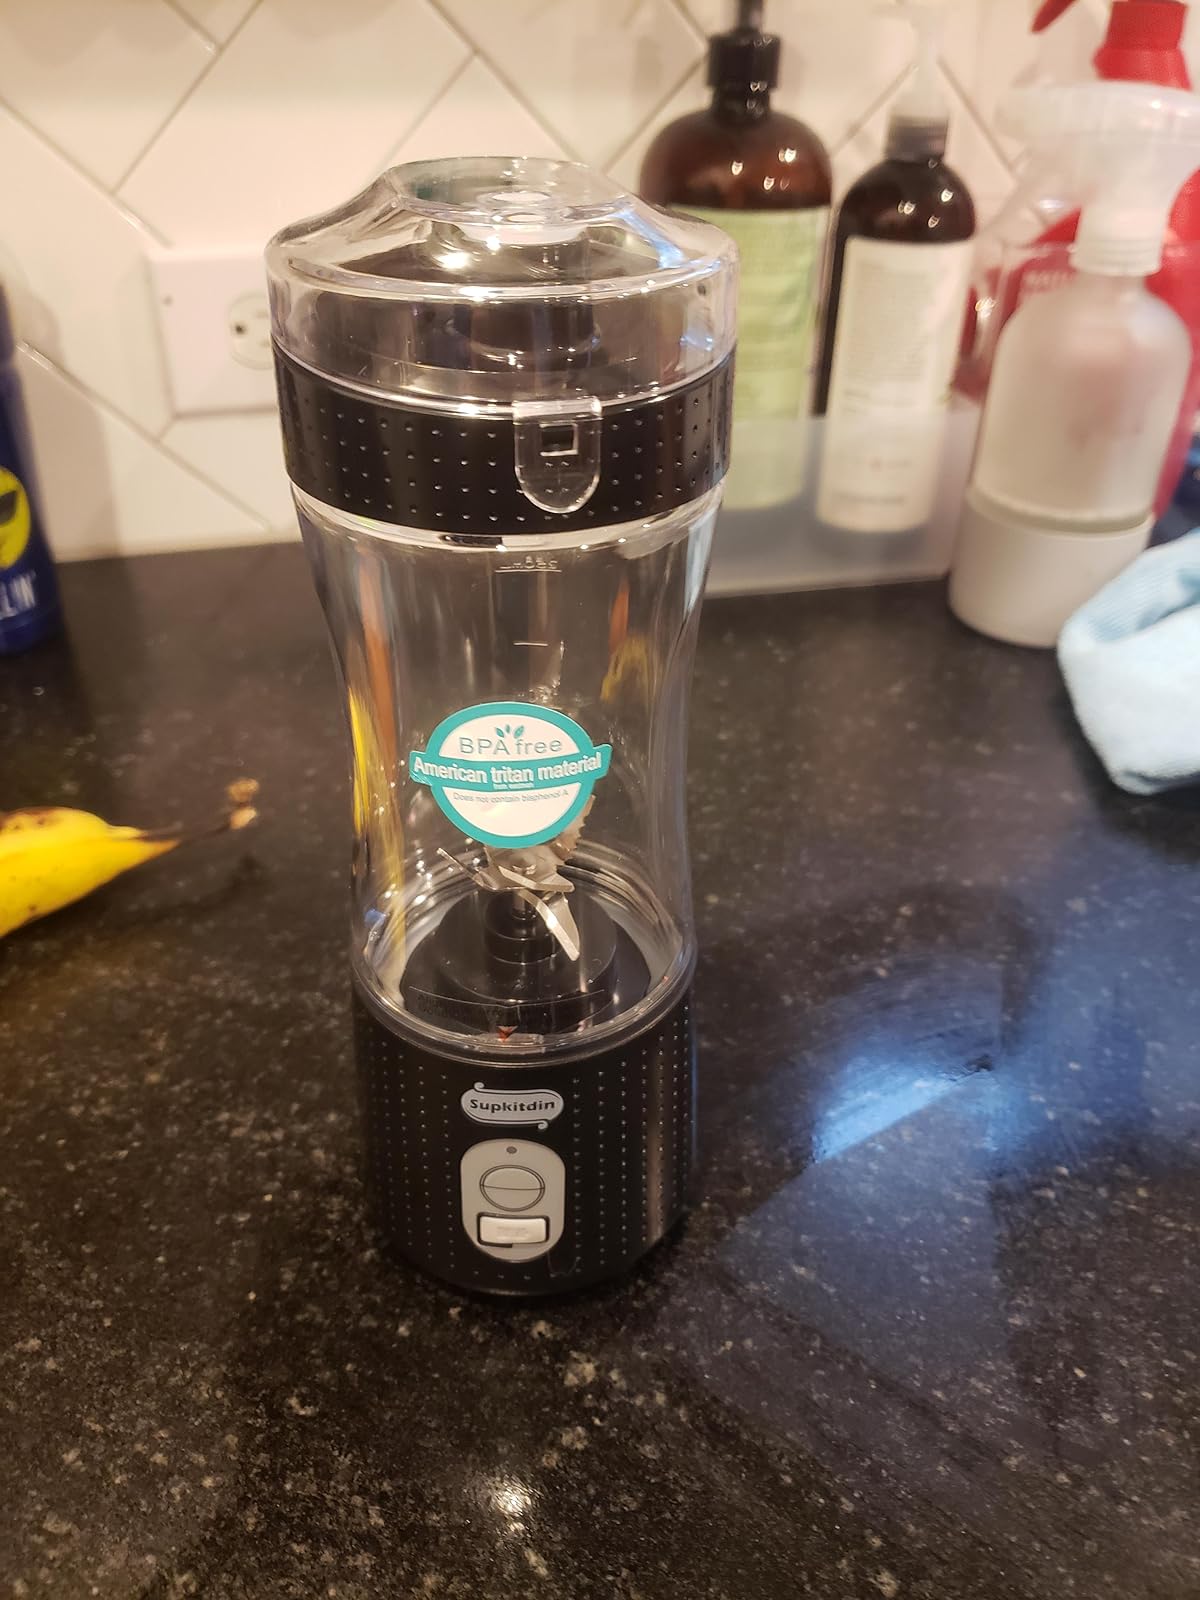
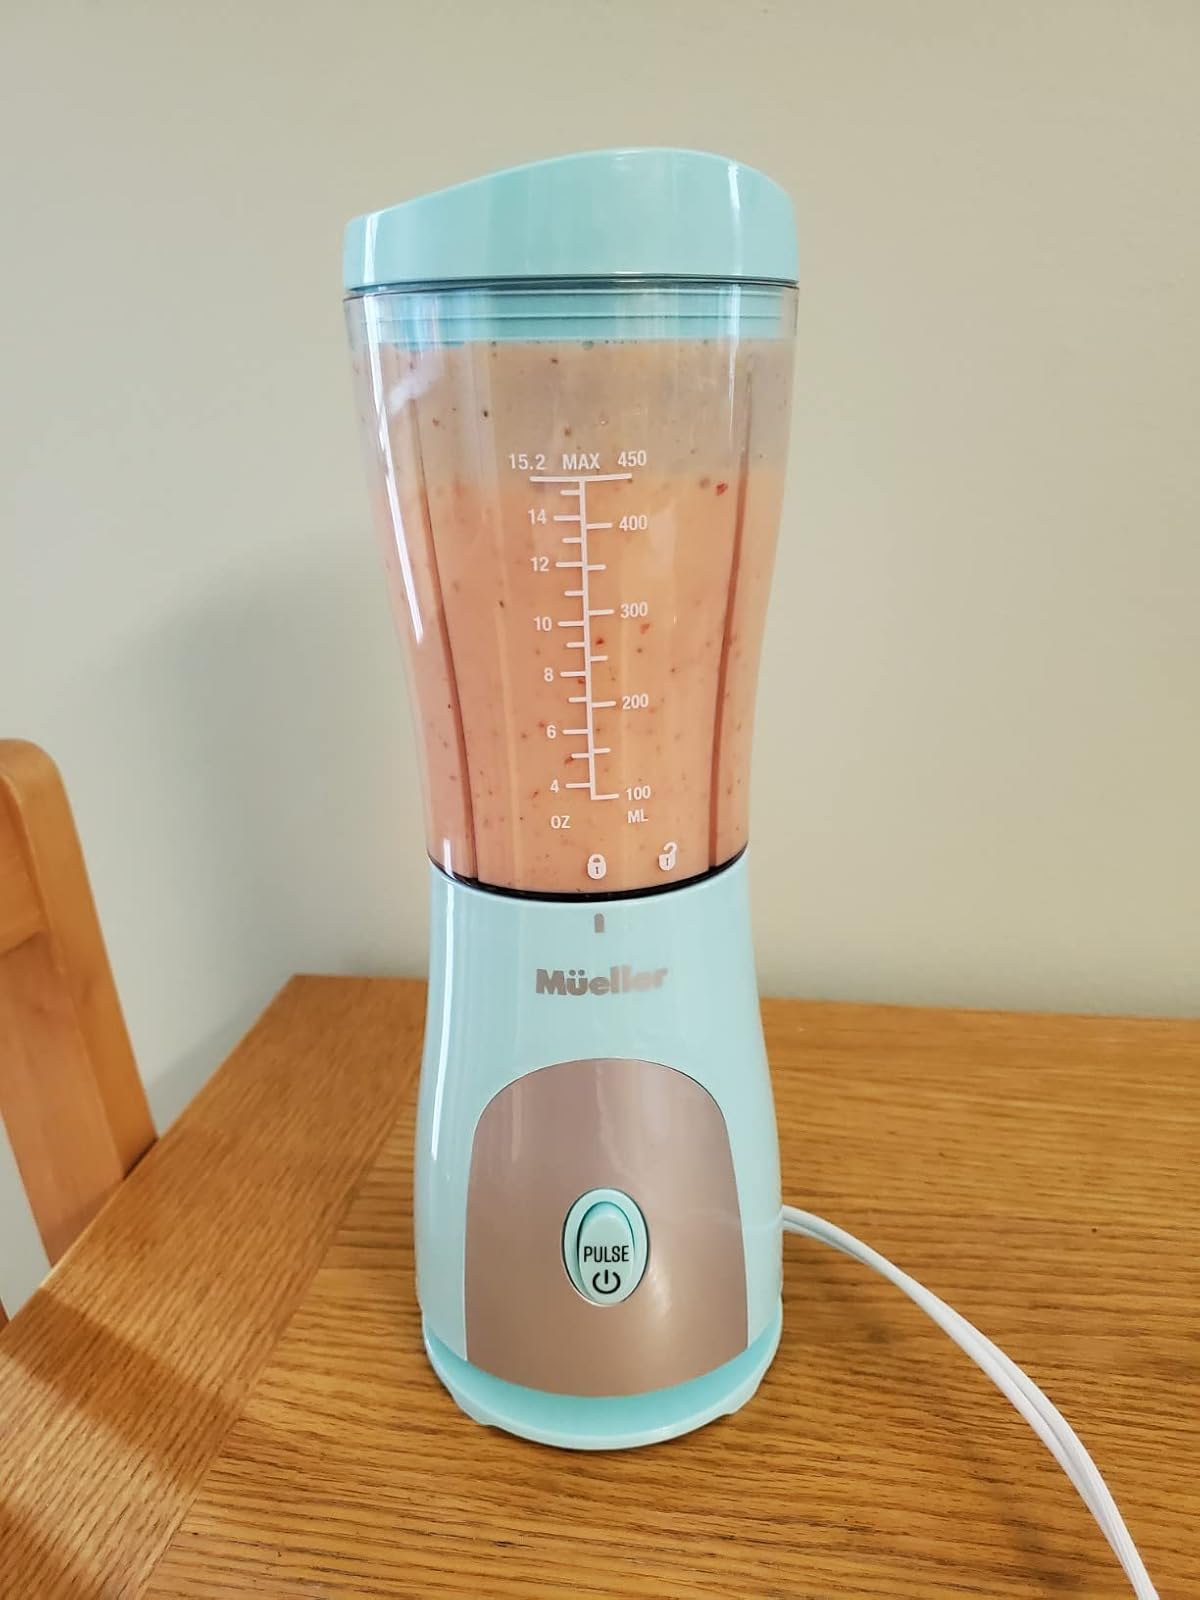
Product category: items_blender
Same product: no